Fabrizio Castello

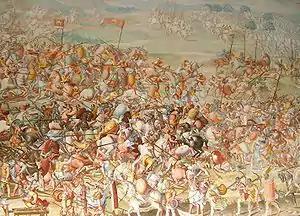
"The Battle of Higueruela" (detail) by Fabrizio Castello, Luca Cambiasi and Lazzaro Tavarone, in the Gallery of Battles at the Royal Monastery of San Lorenzo de El Escorial

Fabrizio Castello (1562–1617) was an Italian painter of Genoese origin settled in Spain. He was a fresco painter who specialized in ornamental painting grotesques.